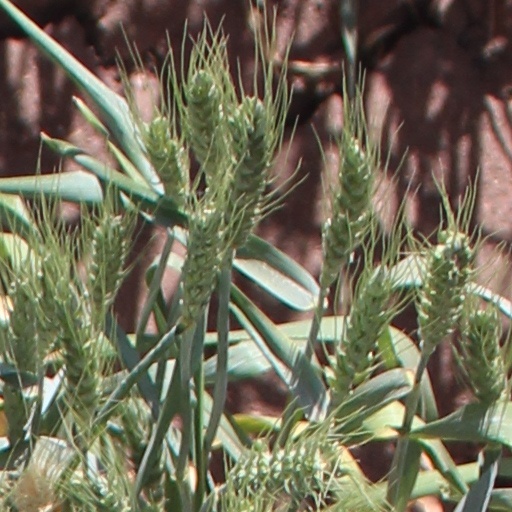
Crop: wheat